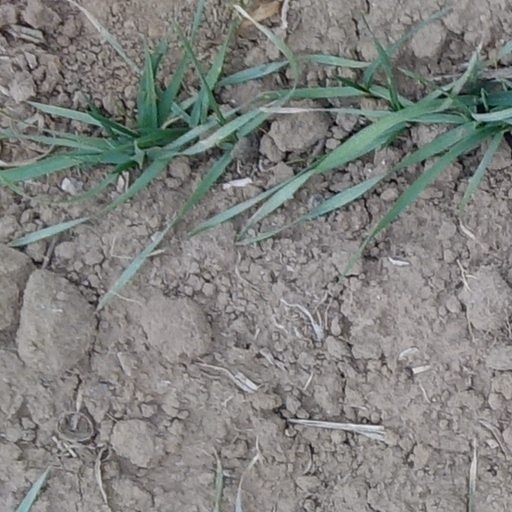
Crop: wheat